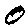
Label: 0